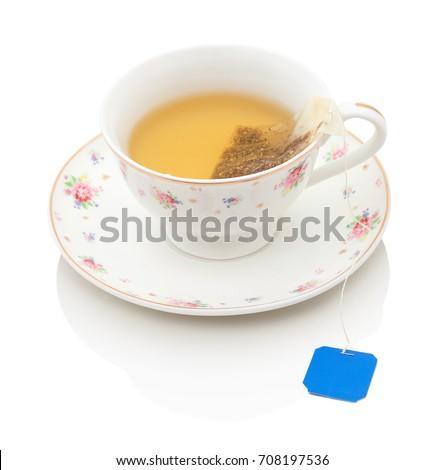
typical english cup of tea decorated with ornaments and flowers in the colour of pink , red and green .